Ardipithecus ramidus

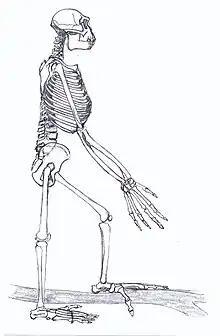
Reconstruction of "Ardipithecus" skeleton

Assuming subsistence was primarily sourced from climbing in trees, "A. ramidus" may not have exceeded . "Ardi," a larger female specimen, was estimated to have stood and weighed based on comparisons with large-bodied female apes. Unlike the later "Australopithecus" but much like chimps and humans, males and females were about the same size.